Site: brandenburg
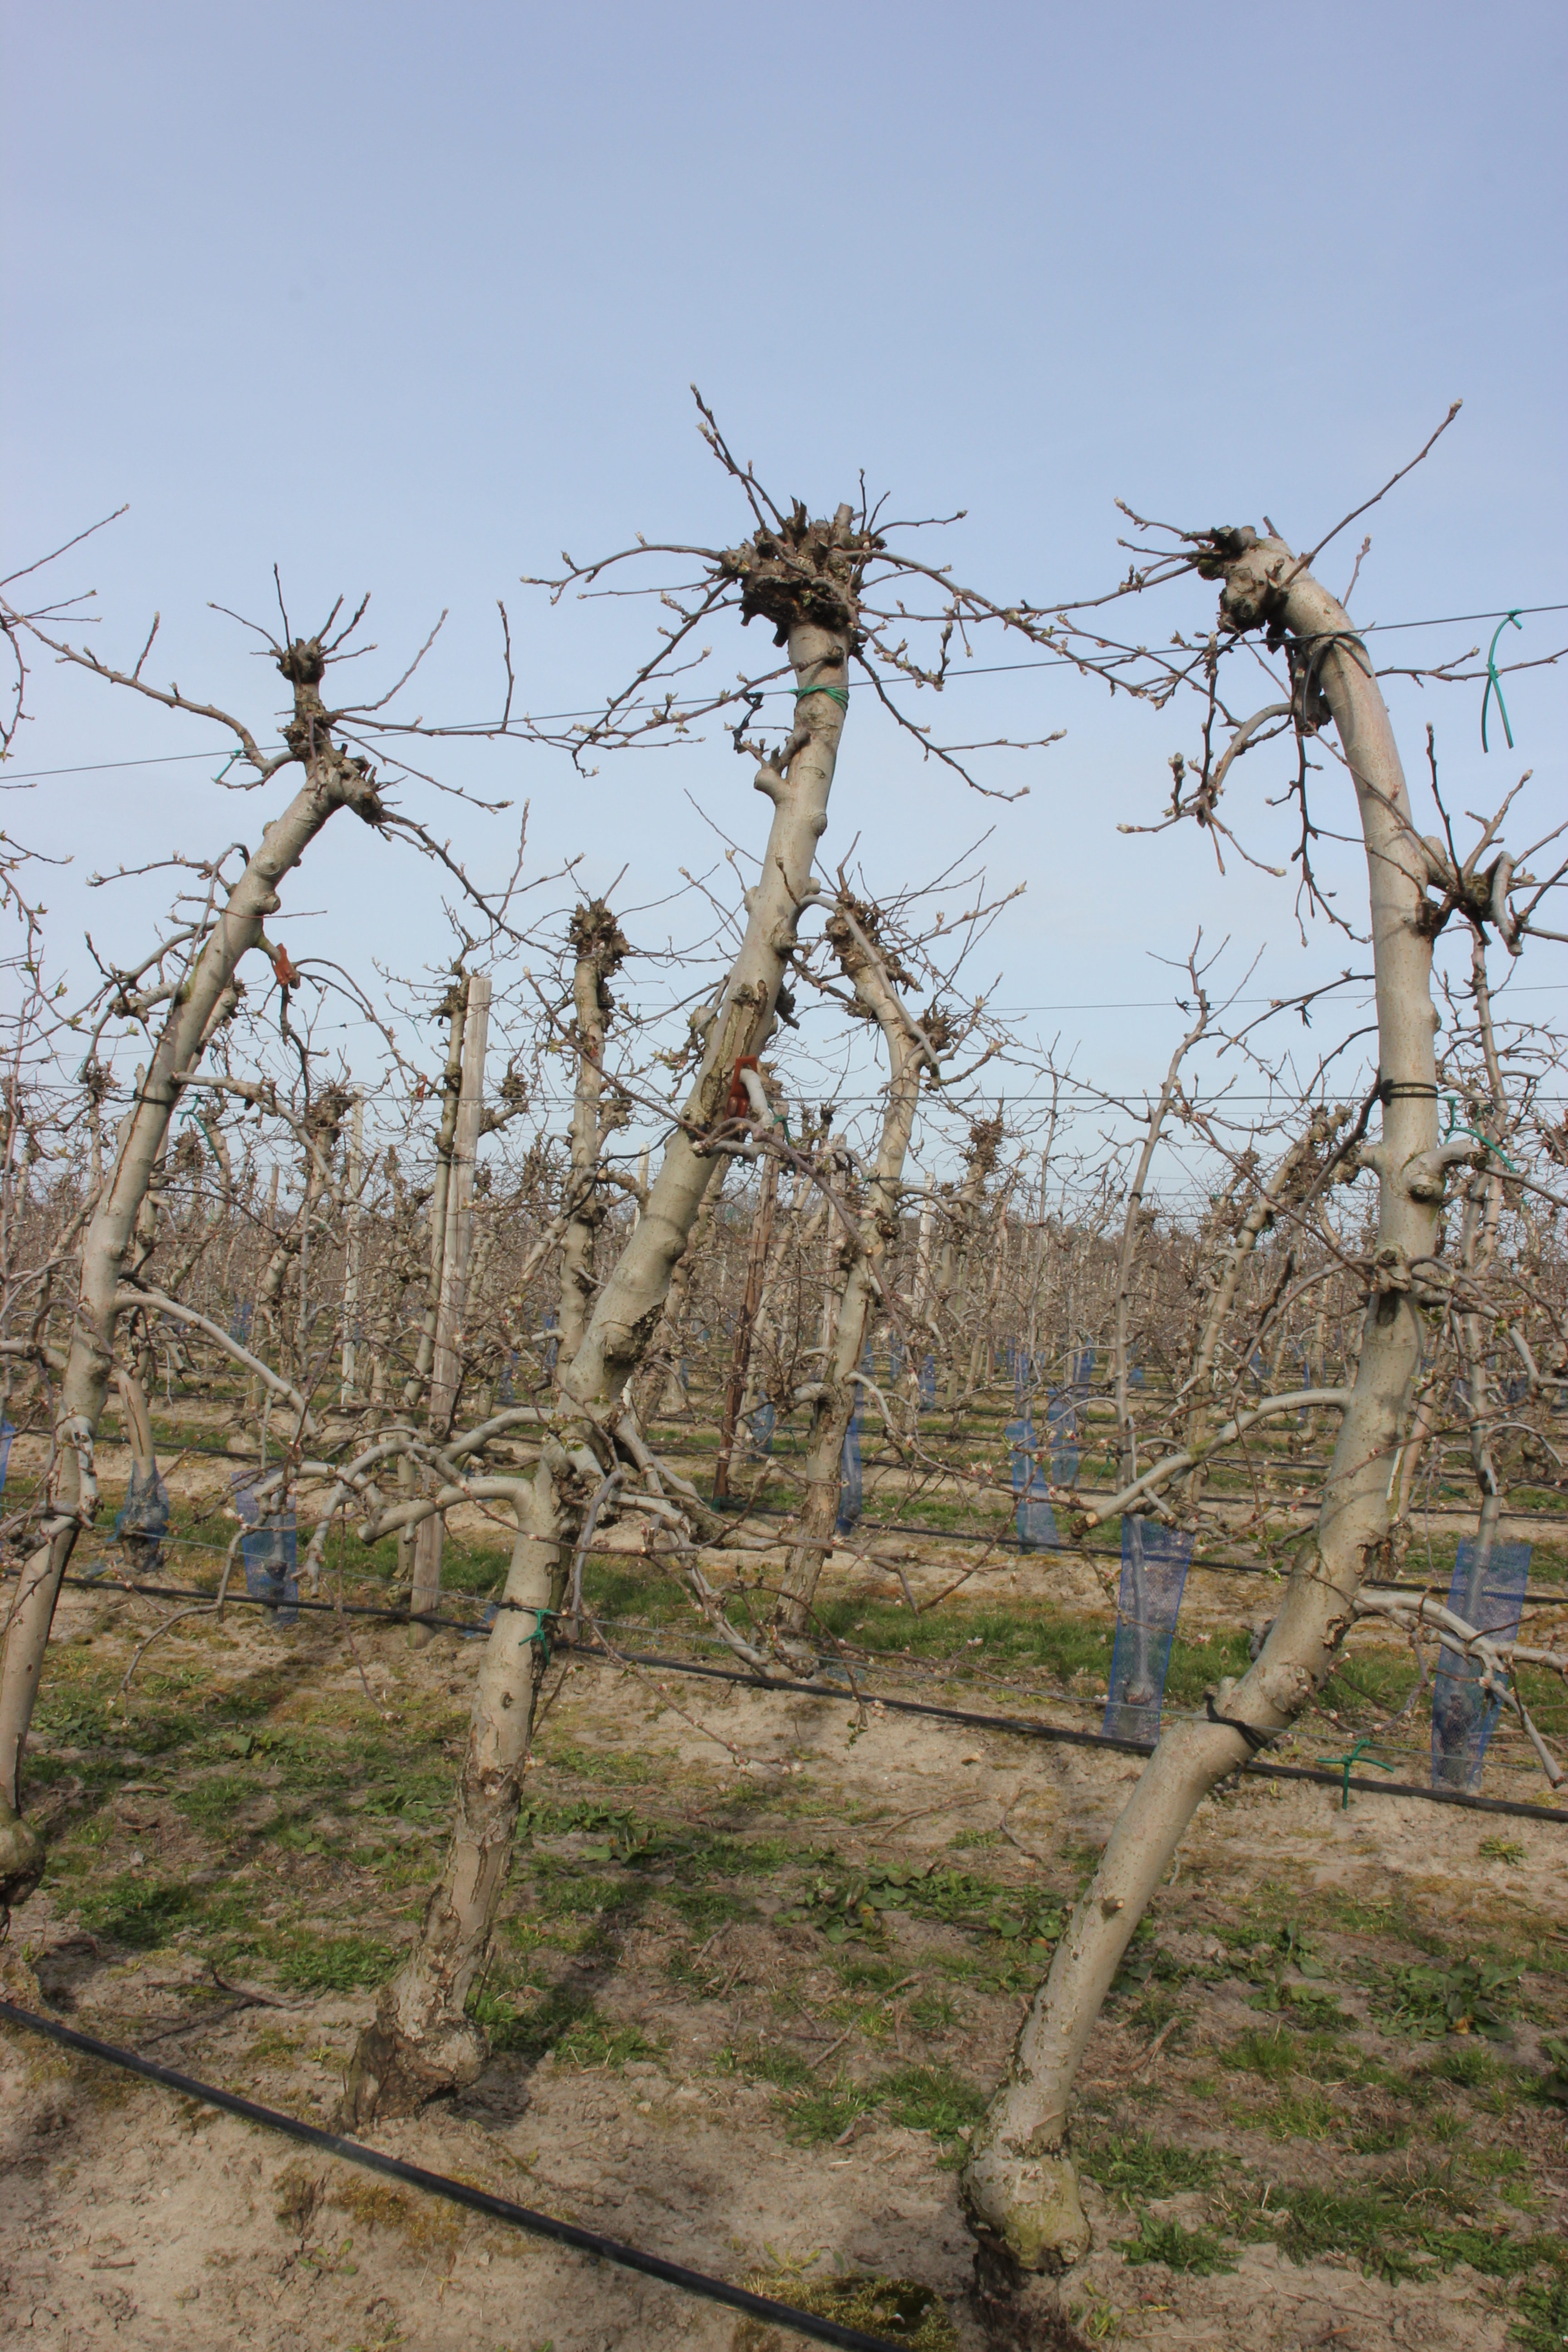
Growth stage (BBCH 54): Inflorescence emergence